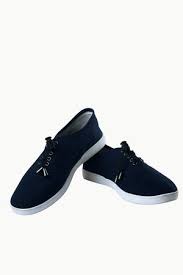
Label: Boat